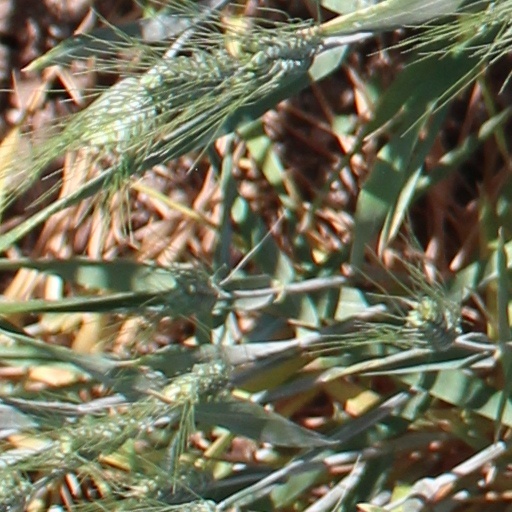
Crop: wheat